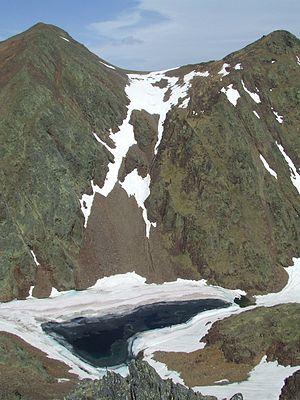
L'agulla de Baiau est un sommet sur la frontière entre Andorre et l'Espagne culminant à une altitude de 2 860 mètres entre la paroisse de La Massana et la Catalogne.
Le pic de Sanfonts est un sommet d'Andorre, situé dans la paroisse de La Massana, culminant à une altitude de 2 889 mètres.
Le parc naturel des vallées du Coma Pedrosa est un espace naturel protégé en Andorre. Il occupe une superficie de 1 543 ha au sein de la paroisse de La Massana, à l'ouest de la principauté. Le parc se trouve dans une zone montagneuse au climat rude, abritant notamment le point culminant du pays : le pic de Coma Pedrosa. Les glaciations de l'ère quaternaire ont modelé le relief du parc et l'ont doté de cirques et de lacs glaciaires. La beauté des paysages ainsi que la richesse de la faune comme de la flore en font un endroit prisé des randonneurs. Le parc est de ce fait principalement tourné de nos jours vers les activités récréatives de plein air qui ont remplacé la pratique traditionnelle de l'élevage.